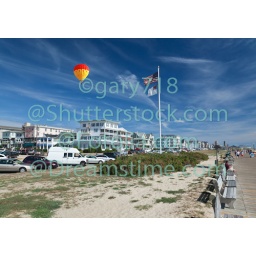
Beach house in Ocean Grove - a small beach town New Jersey